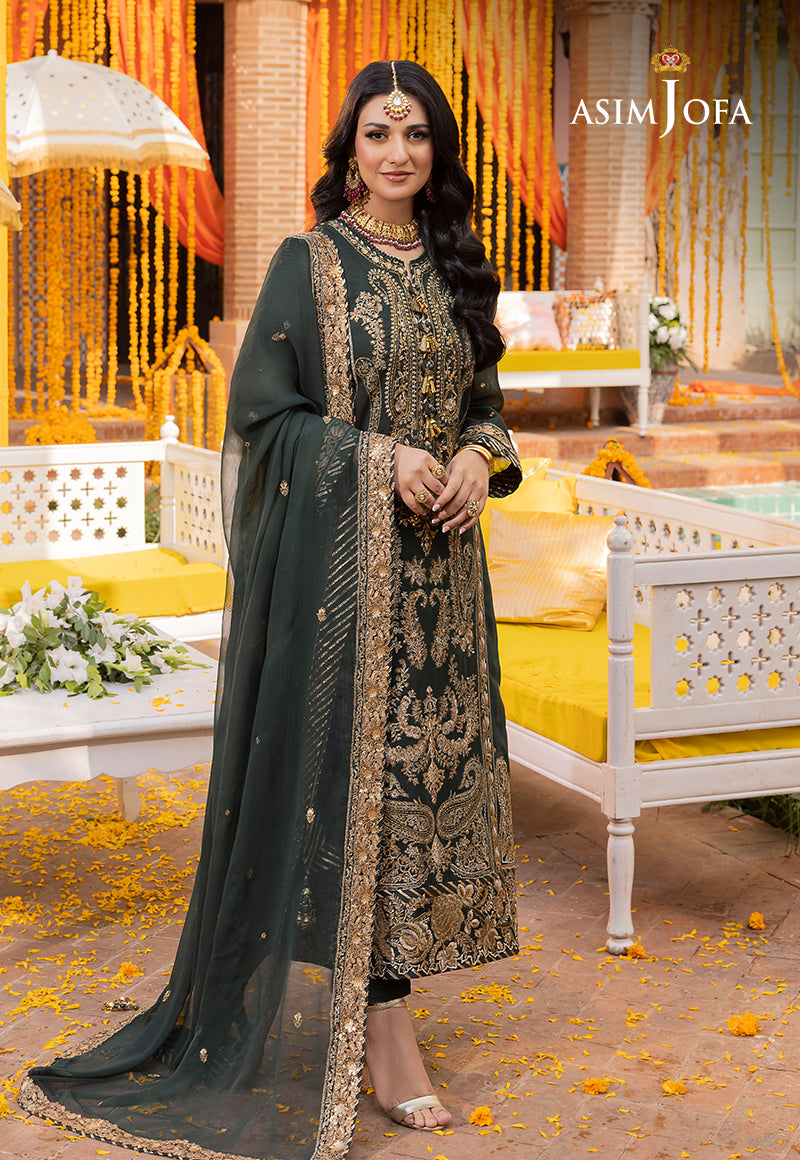
dark green embroidered salwar suit from as